Wrexham bus station

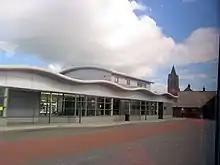
The bus stands viewed from a vehicle departing the station (2009)

While the original bus station was redeveloped, use was made of the wide pavement area of King Street as temporary locations for the bus stands. The new bus station features a number of small shops, varying from newsagents to a Fat Cat Cafe Bar.